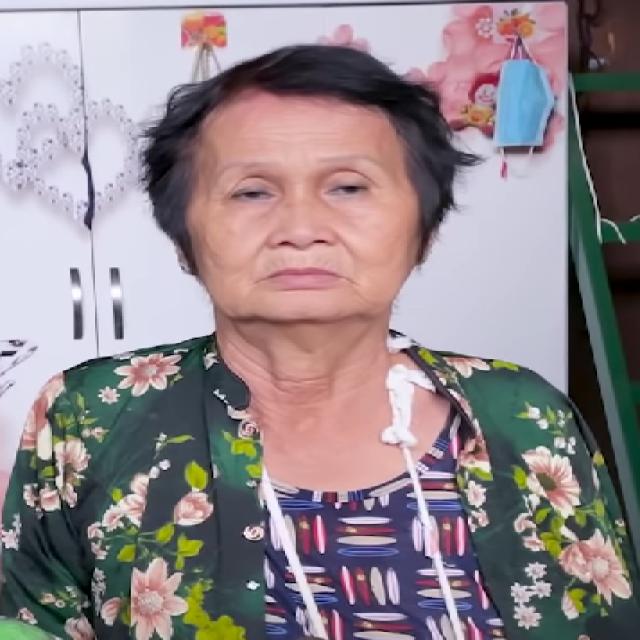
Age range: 65+